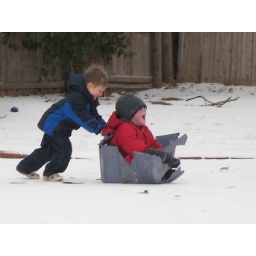
boy in a box